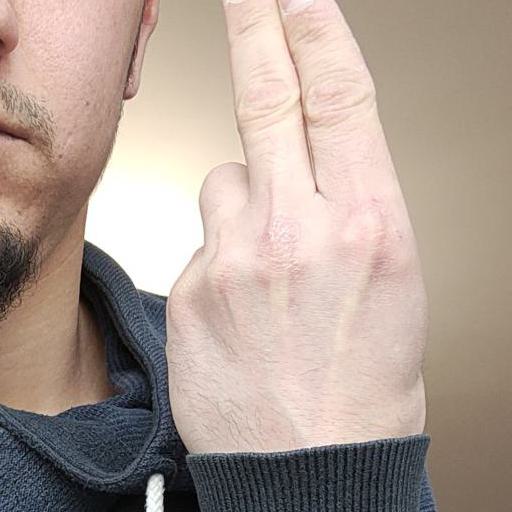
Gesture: two_up_inverted